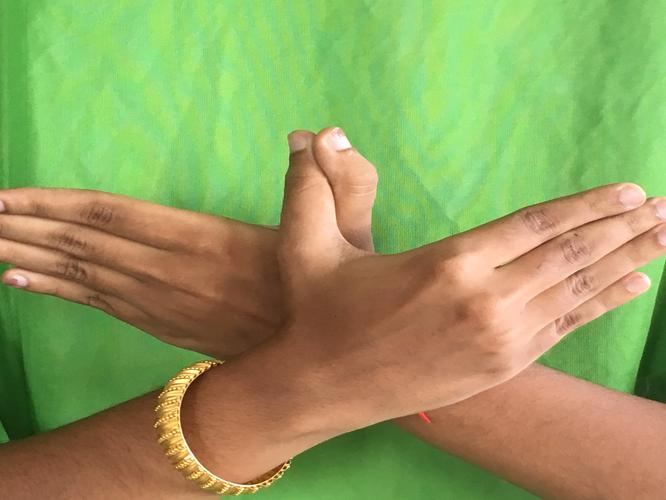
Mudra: Garuda
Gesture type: double_hand